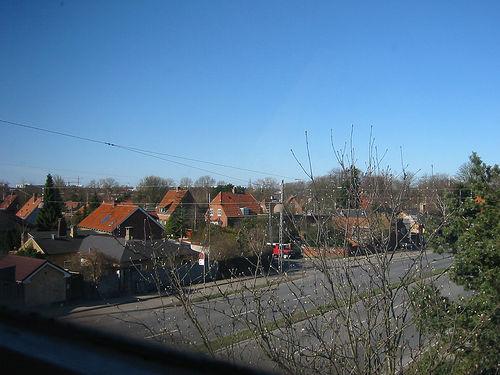
Weather: sun or clear